Krasnoyarsk Pillars

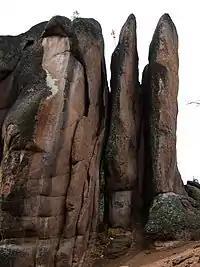
The "Feathers" rock formation

Flora of the national park includes about 740 vascular plants and 260 kinds of mosses. Fir taiga, which is typical for the midlands of the Eastern Sayan, prevails. 290 species of vertebrates are found in the territory of the park, including many with a taiga habitat, (red-backed mouse, sable, Siberian musk deer, hazel grouse and others), as well as some forest-steppe animals (Siberian roe deer, steppe polecat, long-tailed ground squirrel and others).